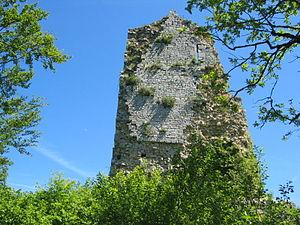
Pour l'ensemble des points mentionnés sur cette page : voir sur OpenStreetMap, Google Maps, Bing Cartes ou télécharger au format KML.
Dramelay est une commune française située dans le département du Jura, en région Bourgogne-Franche-Comté.
Cet article recense les monuments historiques du département du Jura, en France.